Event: Nepal Earthquake
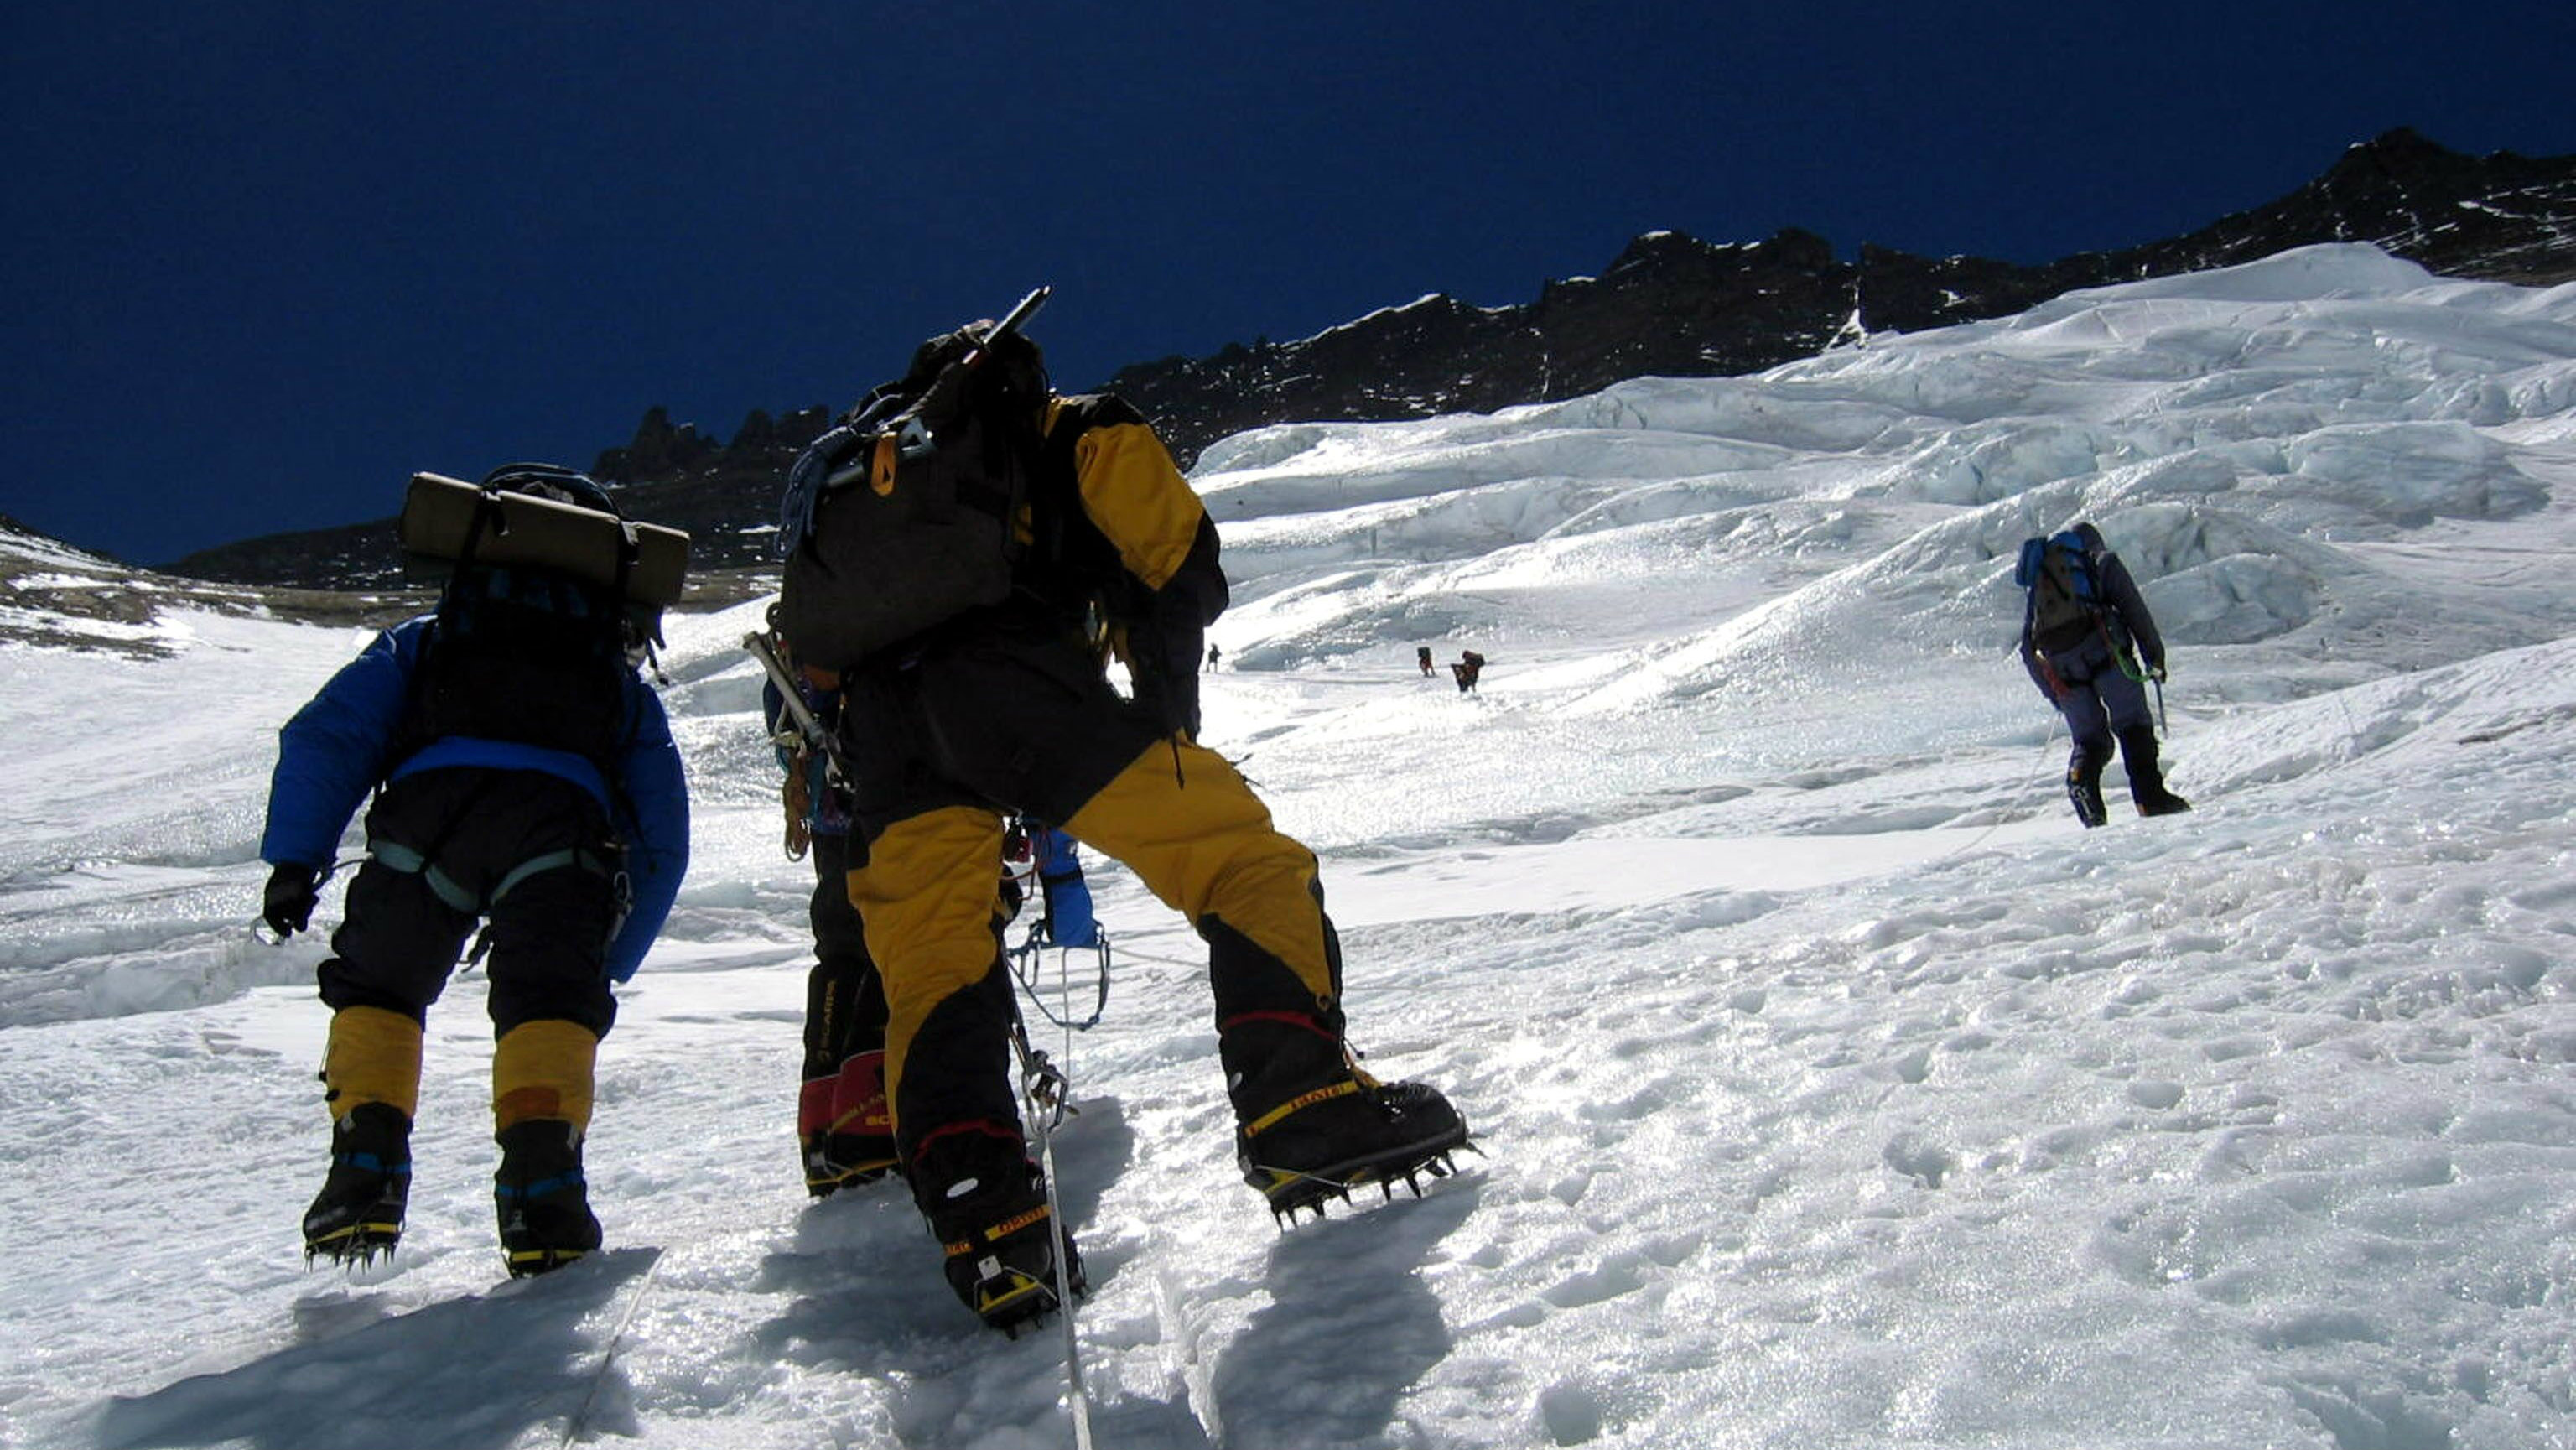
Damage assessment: no_damage